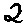
Label: 2